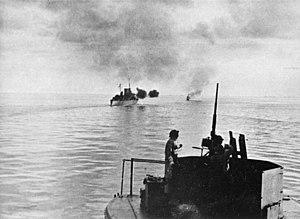
L'Australie entra dans la Seconde Guerre mondiale, peu après l'invasion de la Pologne en déclarant la guerre à l'Allemagne le 3 septembre 1939. À la fin de la guerre près d'un million d'Australiens avaient servi dans les forces armées australiennes avec un effectif maximal de 680 000 militaires pour une population totale de moins de 7,5 millions d'habitants et les unités militaires australiennes ont combattu en Europe, en Afrique du Nord et dans le sud-ouest du Pacifique.